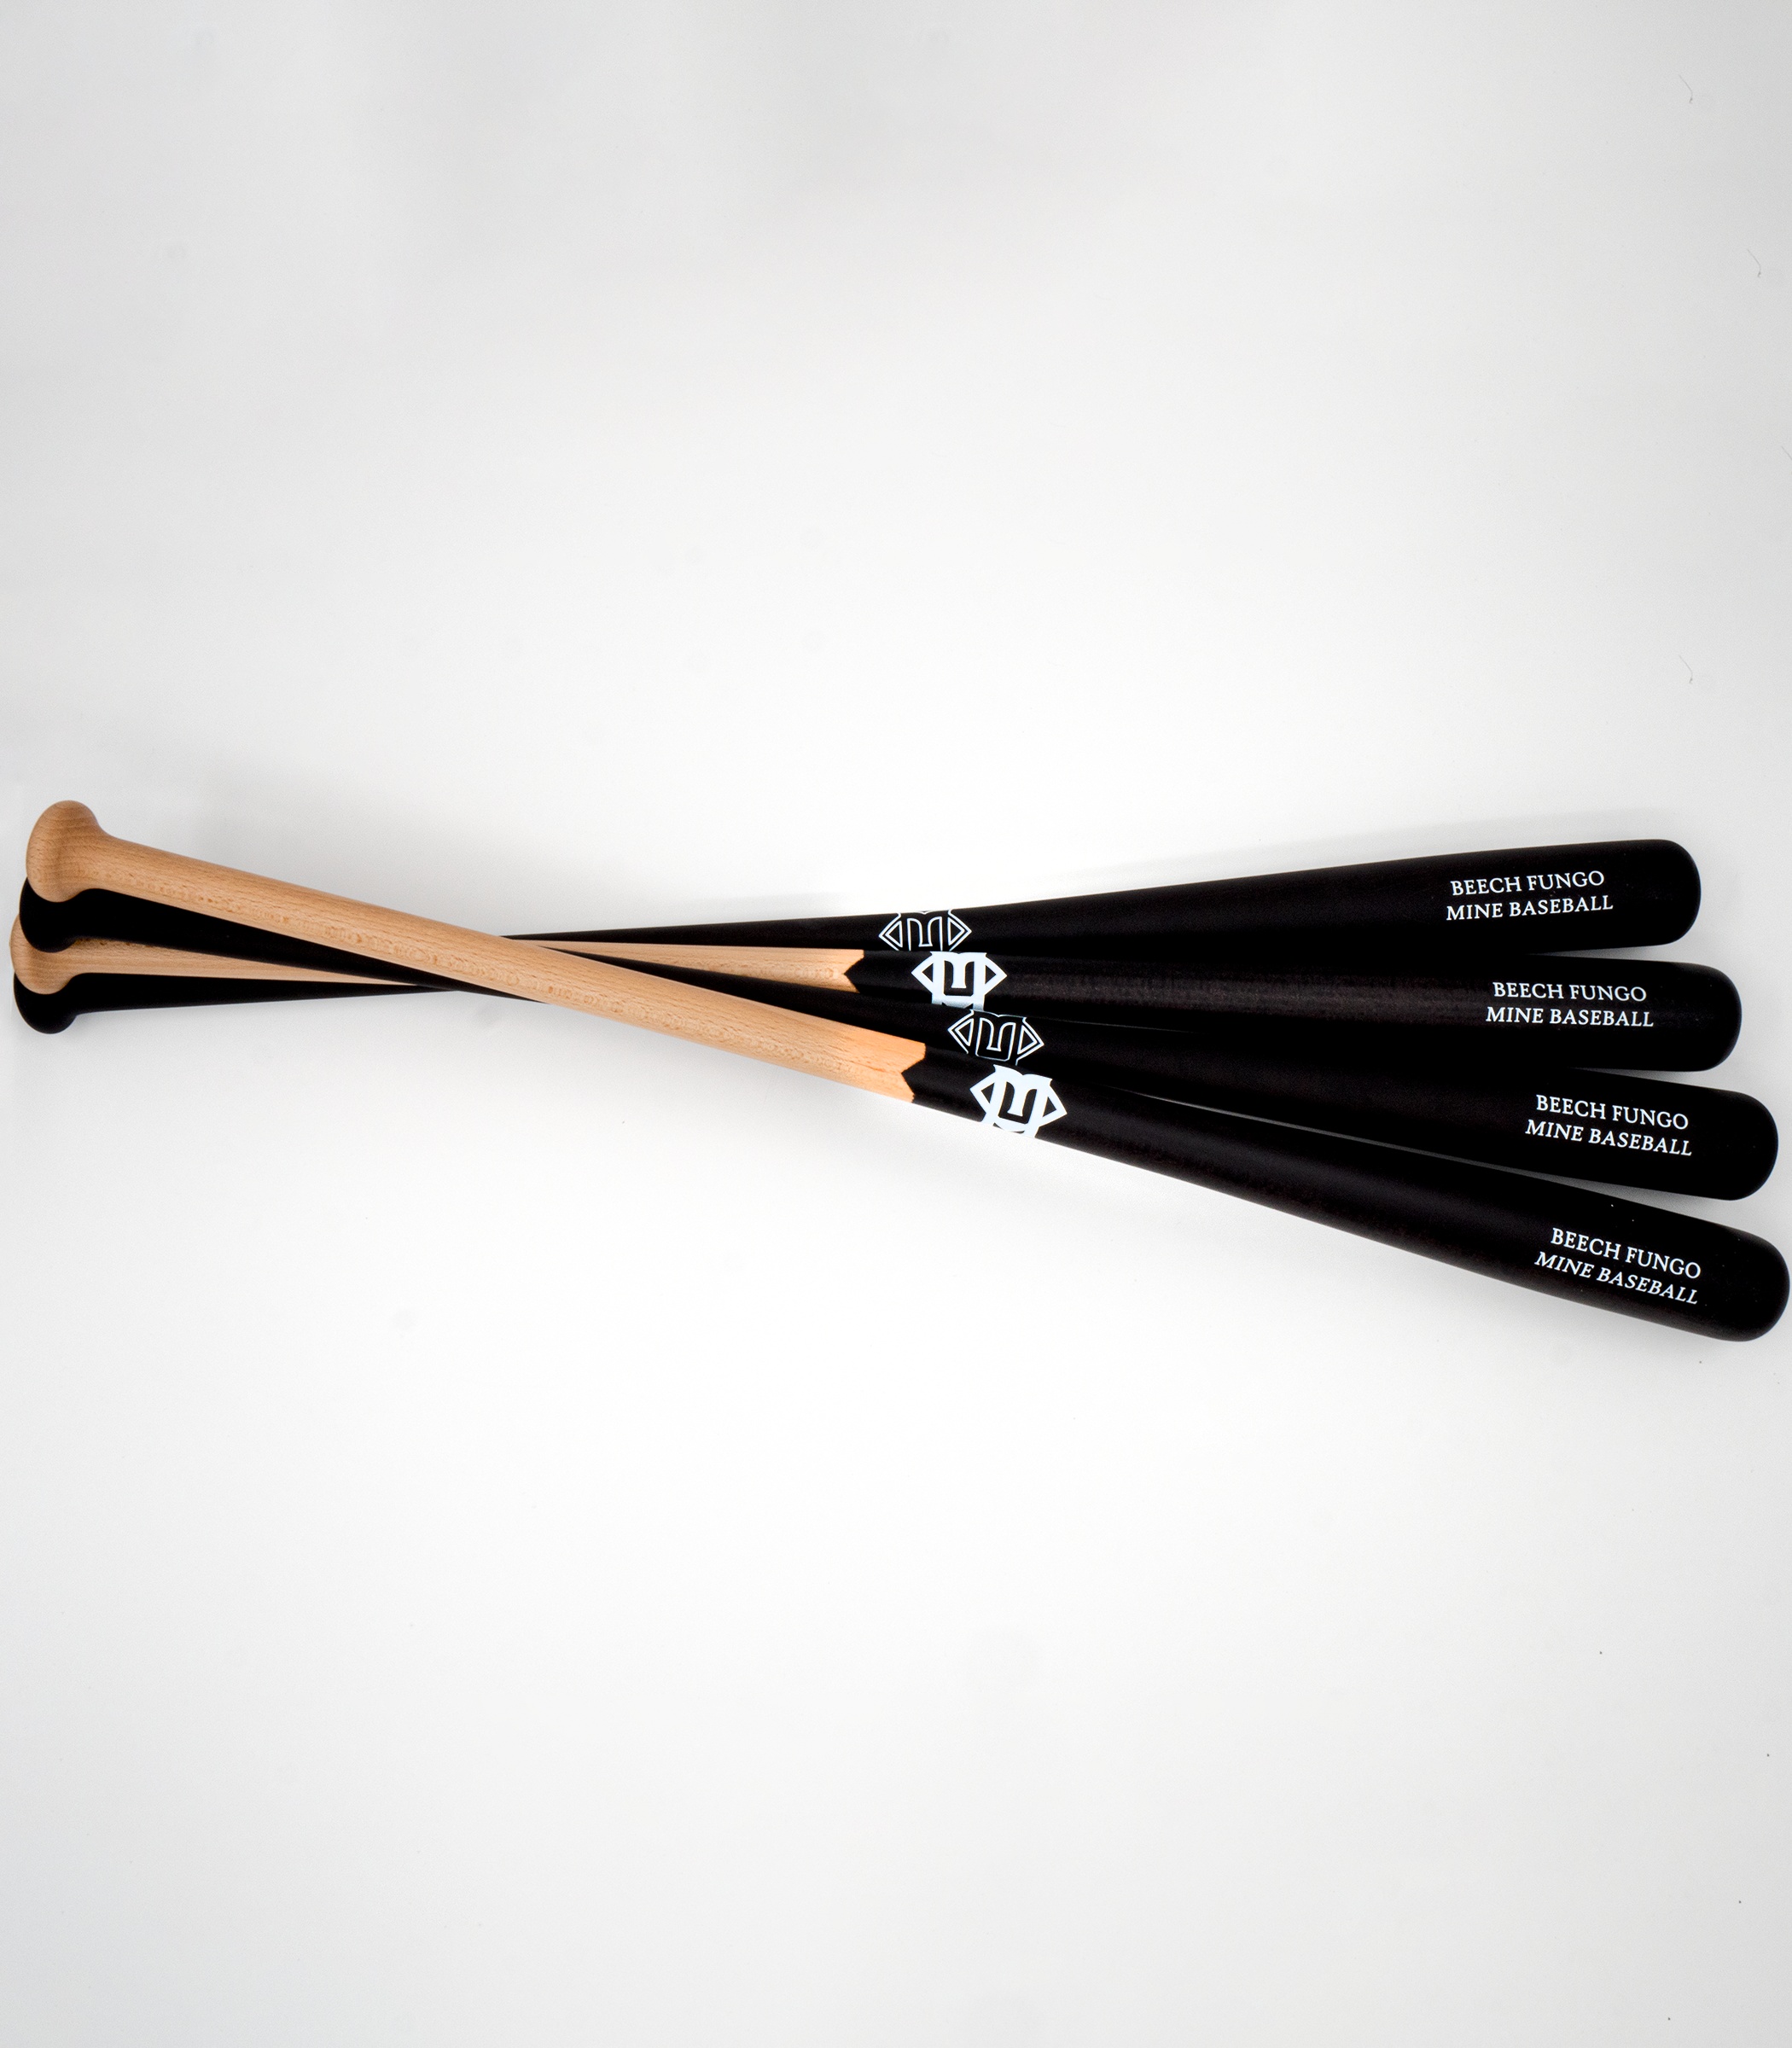
Fungo 4-Pack
Fungo 4-Pack Bundle: The Coach's Quintessential Set Elevate your team's practice with the Fungo 4-Pack Bundle from Mine Baseball, a comprehensive collection that provides every coach with a personalized tool of the trade. Choose between the classic, round-handled fungo for traditionalists or the innovative racket-handled version for those who embrace a modern approach, each finished in a stunning clear coat that celebrates the natural elegance of beechwood. Whether opting for uniformity with four of a kind or a combination of both styles, these bats are designed to deliver precision and ease in every swing, revolutionizing fielding drills with unparalleled quality. Why the Fungo 4-Pack Bundle Is a Game Changer: Customized Coaching : Tailor the 4-pack to align with each coach's preferences, ensuring that every swing is an extension of their individual coaching technique. Innovative Design Meets Traditional Craftsmanship : The revolutionary racket handle offers unmatched alignment and comfort, while the traditional model pays homage to the time-honored shape coaches know and love. Exceptional Wood, Exceptional Performance : Crafted from dense European Beechwood, our fungos are not just tools but extensions of the coach's intent, engineered to drive the ball with precision and power. Incredible Value : Maximizing your investment with significant savings, the Fungo 4-Pack allows a complete upgrade of your coaching staff's equipment at an unmatched price point. Personalization that Inspires : With complimentary engraving, impart each fungo with a personal touch or an inspiring message. To claim this bespoke service, simply reply to your order confirmation with the desired engravings. The Fungo 4-Pack Bundle isn't just about enhancing practice; it's about equipping leaders with the confidence and quality they need to shape the future of the game. These fungos are not just tools but symbols of dedication to the craft, ensuring that every ground ball and fly ball is a step towards perfection. Bring the Fungo 4-Pack Bundle into your coaching arsenal and witness the transformation in training, teamwork, and triumph.
Brand: Mine Baseball
Category: Sporting Goods > Athletics > Baseball & Softball > Softball Bats